George H. Clutsam

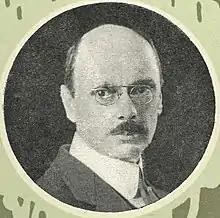
ca. 1919 portrait of Clutsam

George Howard Clutsam (26 September 186617 November 1951) was an Australian pianist, composer and writer, best remembered as the arranger of "Lilac Time". Clutsam published over 150 songs.